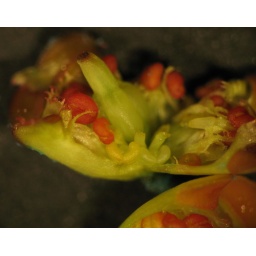
Single female flower surrounded by multiple male flowers